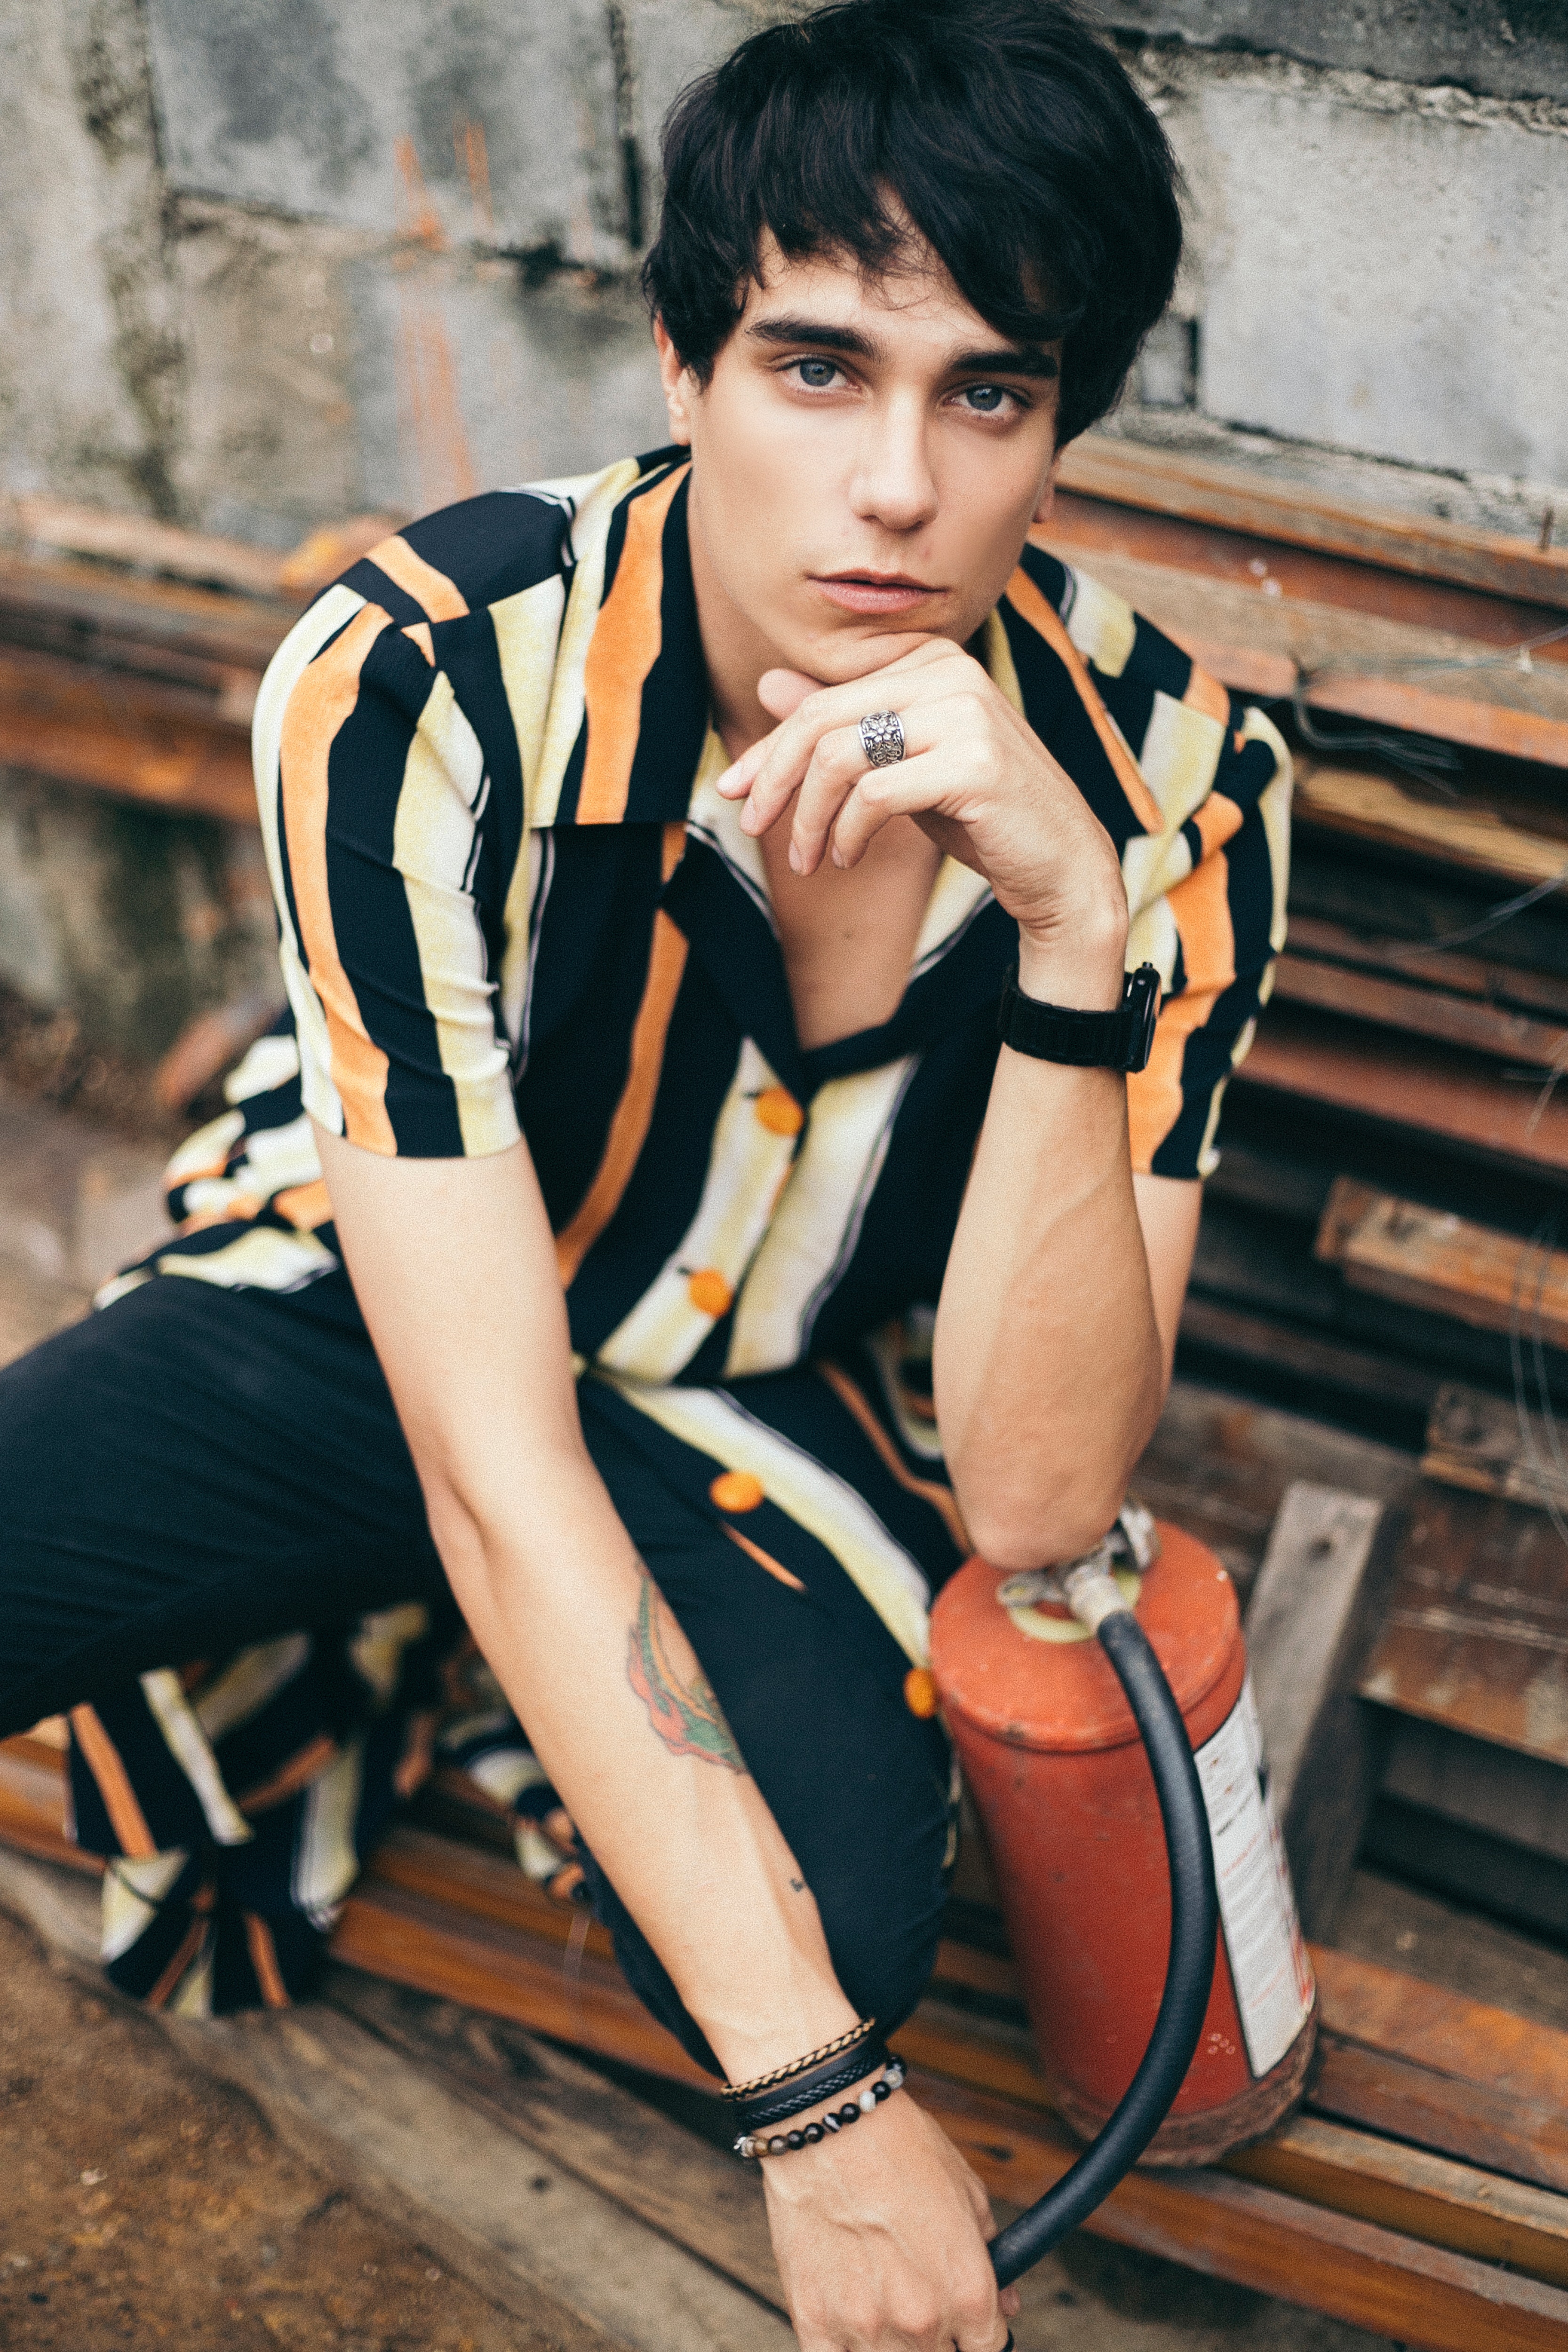
clothing, beauty, cool, photo shoot, black hair, fashion, photography, model, sitting, style, costume